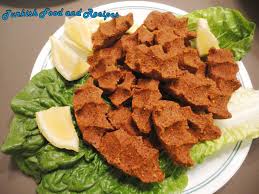
Yemek: cig_kofte